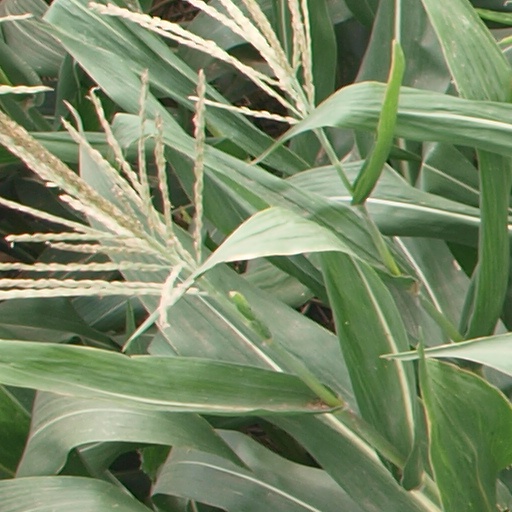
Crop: maize; corn